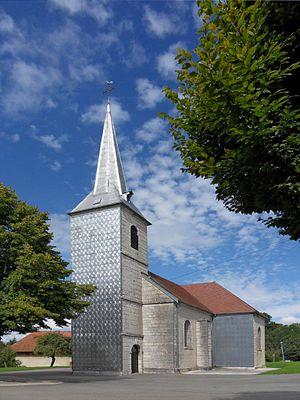
Longemaison est une commune française située dans le département du Doubs en région Bourgogne-Franche-Comté.